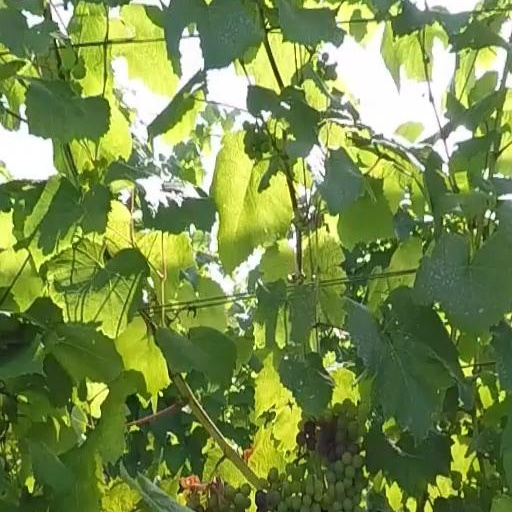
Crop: grape